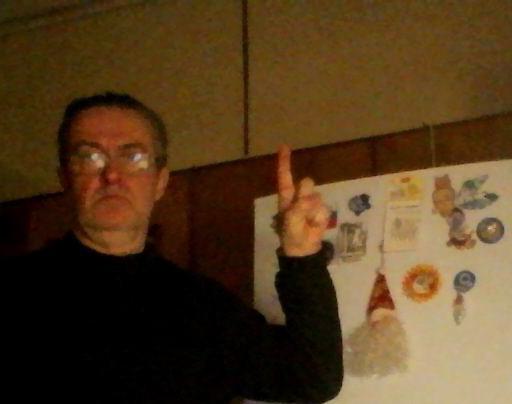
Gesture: one